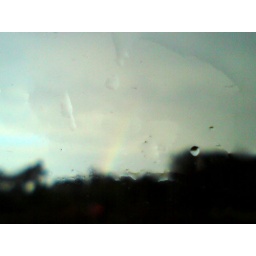
Somewhere over the rainbow, blue birds fly.